Andøya Airport

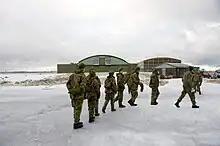
Soldiers in front of a hangar of Andøya Air Station

With the establishment of the air station, plans arose to take advantage of the infrastructure for civilian flights. The airport's location made it suitable to serve Vesterålen, although it was located at the northern tip of the archipelago. SAS started serving Andenes from 1964 with their 56-seat Convair Metropolitans, which consisted of three night flights with intermediate stops at Bodø Airport and Bardufoss Airport before continuing to Oslo Airport, Fornebu. The night flights caused difficulties corresponding with the flights as there was a limited ferry and bus service during night. The Sud Aviation Caravelle was introduced on Northern Norway flights from 1965 and later these were replaced with the Douglas DC-9.